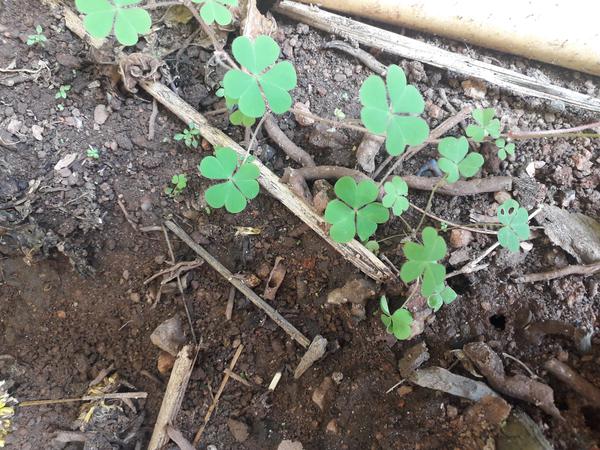
Plant: Wood_sorel